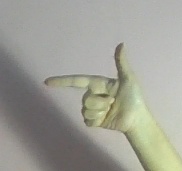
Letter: yaa